Julie-Anne Dineen

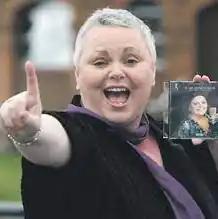
Julie-Anne Dineen

Julie-Anne Dineen (died November 2011) was an Irish singer. She survived breast cancer and was an ambassador for fundraising for the cause.